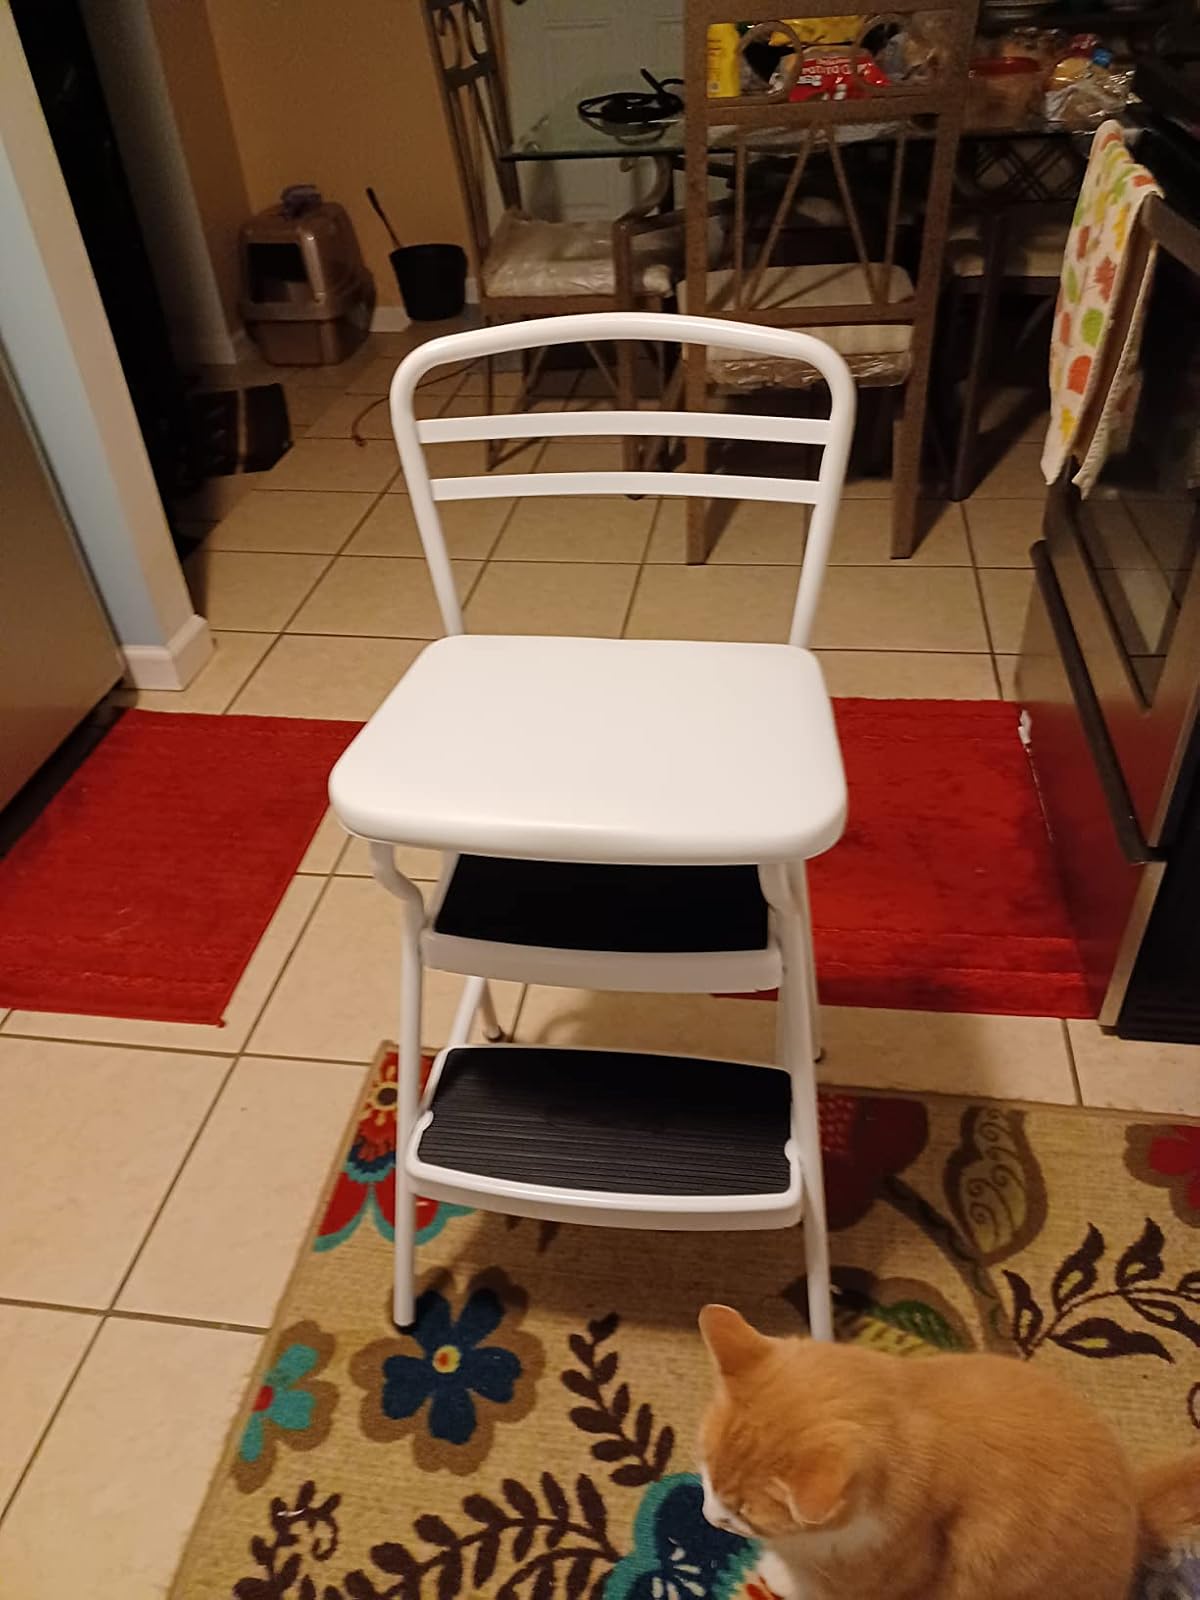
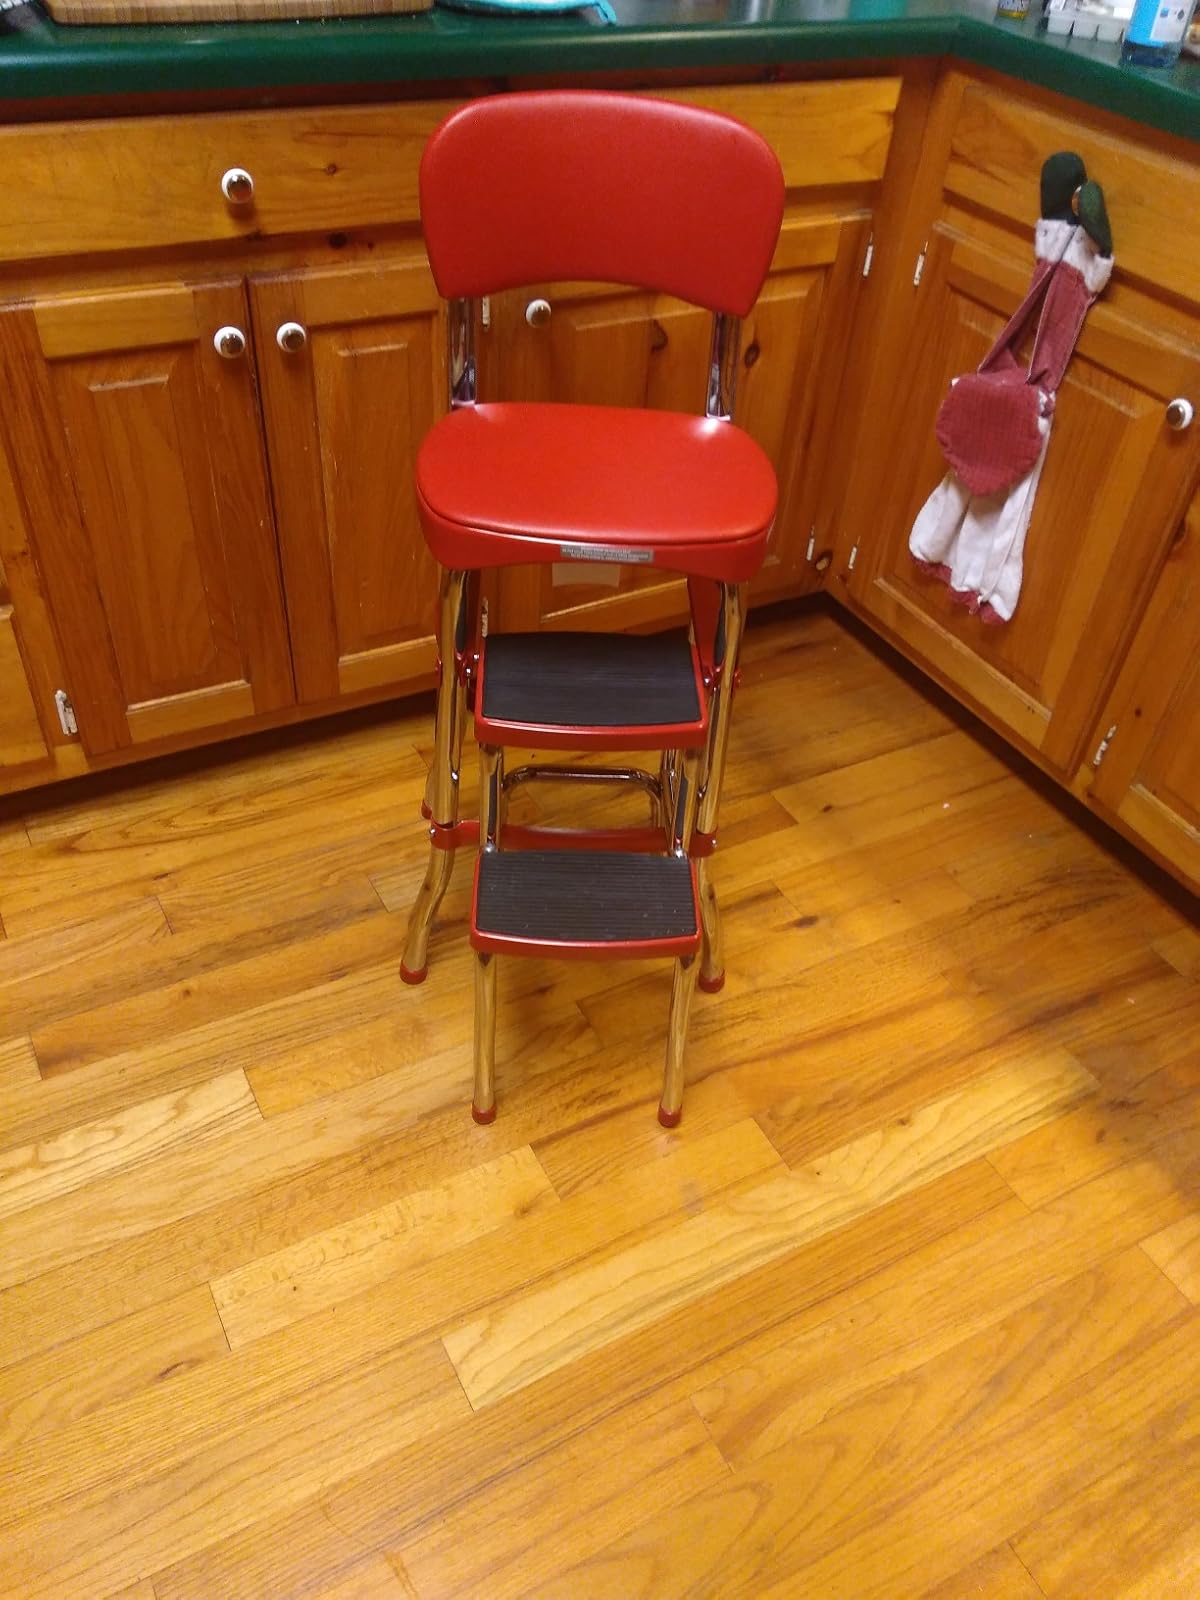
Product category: items_chair
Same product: no